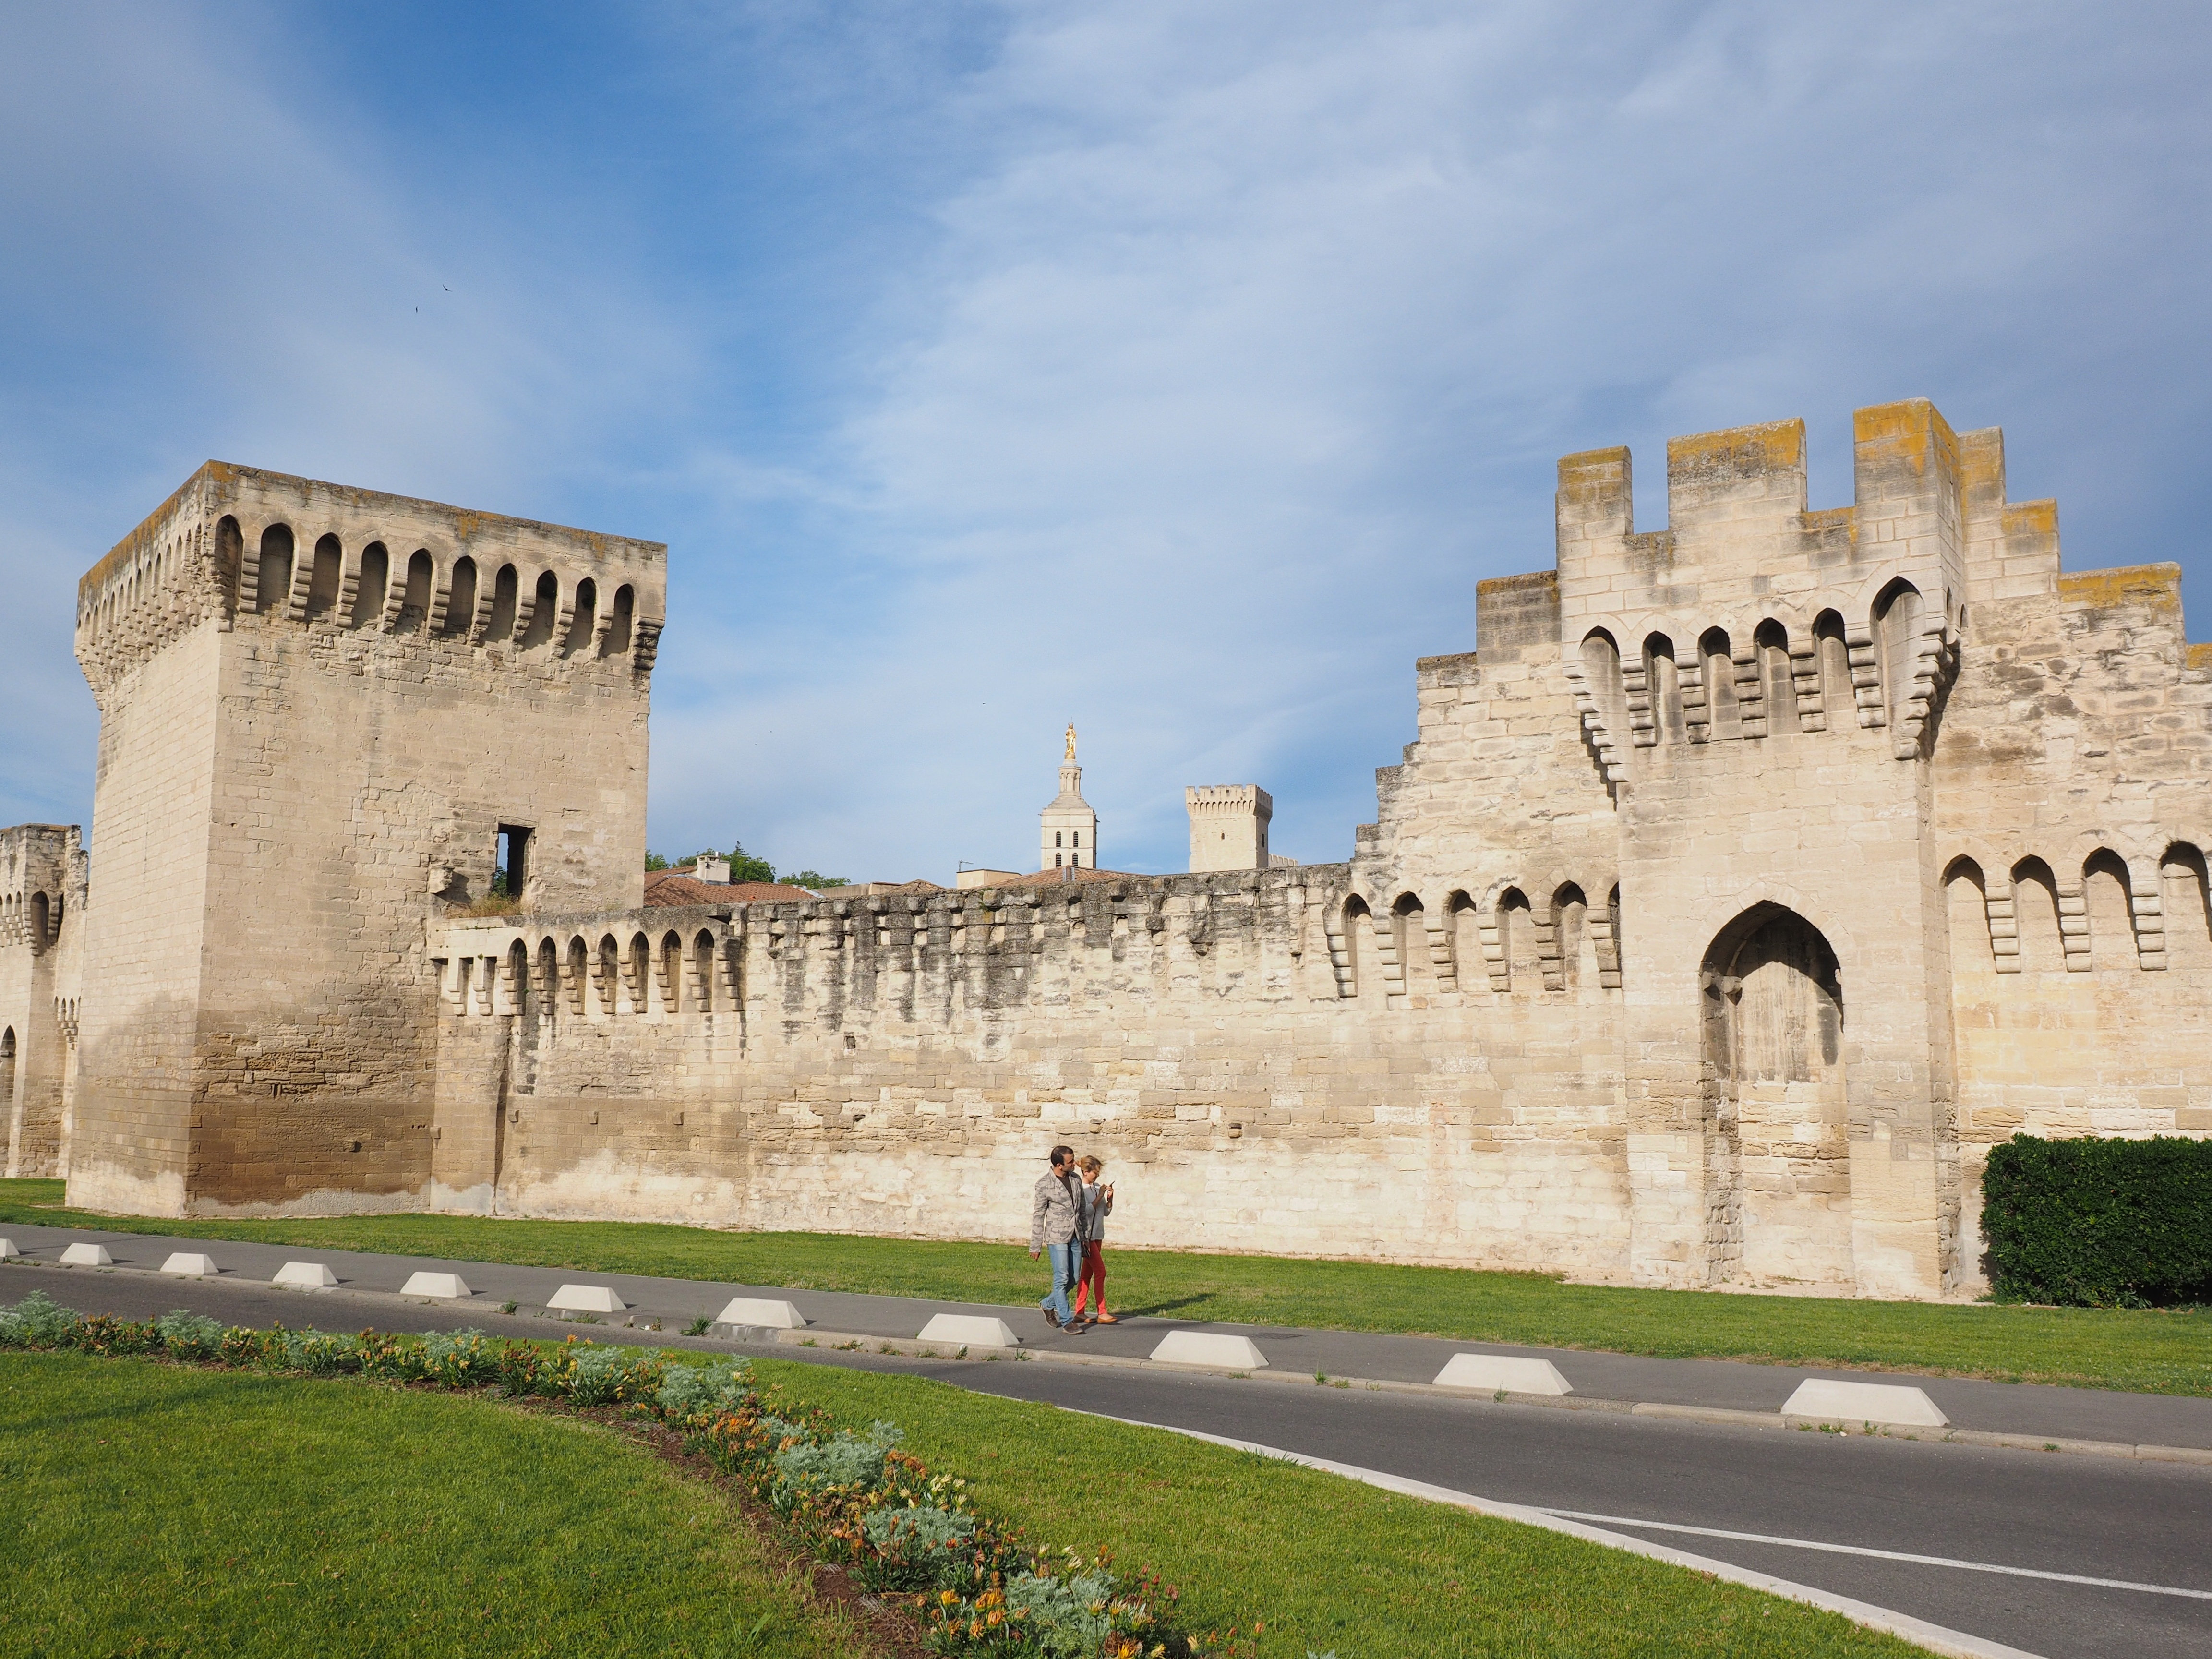
architecture, building, chateau, palace, love, tower, couple, castle, landmark, fortification, tourism, ruins, monastery, pair, estate, protection, avignon, city wall, defensive tower, stately home, historic site, ancient history